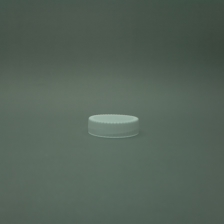
Color: white/transparent
Cap type: standard cap